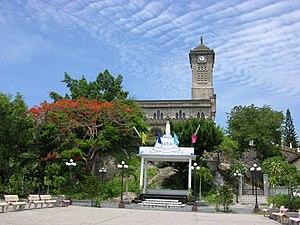
Cathédrale du Christ-Roi de Nha Trang construite en 1928-1930
Nha Trang ou Kauthara sous son nom historique en langue cham est la capitale de la province de Khanh Hoa, au Viêt Nam. C'est une cité balnéaire de plus de 300 000 habitants. Les habitants de la ville s'appellent en français Nhatranais.
Le diocèse de Nha Trang est un territoire ecclésiastique de l'Église catholique romaine au Viêt Nam suffragant de l'archidiocèse de Hué. Son siège épiscopal est à la cathédrale du Christ-Roi de Nha Trang. Le diocèse englobe soixante-quatre paroisses.